Hondisi Bareyiri

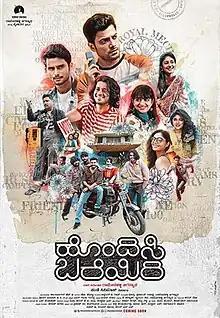

Hondisi Bareyiri (Match the following) is a 2023 Kannada romantic drama film written and directed by debutant Ramenahalli Jagannatha, produced by Sunday Cinemas. It features Praveen Tej, Naveen Shankar, Shri Mahadev, Aishani Shetty, Bhavana Rao, Anirudh Acharya and Archana Jois. The composer was Jose Costa and the cinematographer was Shanthi Sagar. Ramenahalli Jagannatha penned the dialogues with Prashanth Rajappa and Masti. The film was released on 10 April 2023. It received positive reviews from critics and audiences.